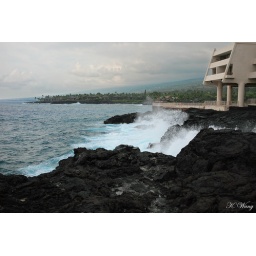
Day 1: Well, there is no sand beach near Sheraton.